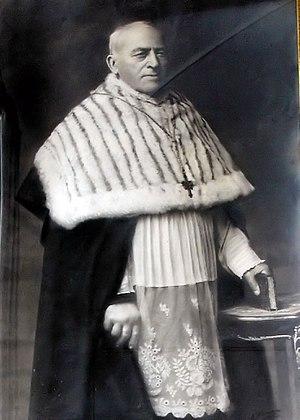
Un chanoine est un clerc appartenant à un chapitre ou à une congrégation, et consacré à la prière liturgique au choeur, voire à l'enseignement, la prédication, le secours des pauvres, la chorale, etc.